Grand Lodge of Texas

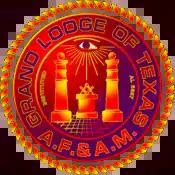
Seal of the Grand Lodge of Texas A.F. & A.M.

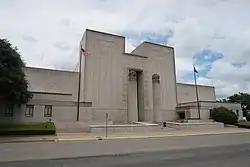
Grand Lodge of Texas centrally located in Waco

The Grand Lodge of Texas, Ancient Free and Accepted Masons is the largest of several governing bodies of Freemasonry in the State of Texas, being solely of the Ancients' tradition and descending from the Ancient Grand Lodge of England, founded on 17 June 1751 at the Turk's Head Tavern, Greek Street, Soho, London. According to historian James D. Carter, the "Grand Lodge of the Republic of Texas, A.F. & A.M." was founded on 16 April 1838. However, its first Grand Master and other grand officers were installed by Sam Houston on 11 May 1838. The Grand Lodge of Texas is one of the largest in the world, reporting 69,099 members in 2019. The current Grand Lodge of Texas facilities were made possible by the fundraising efforts of Waco Masonic Lodge No. 92.